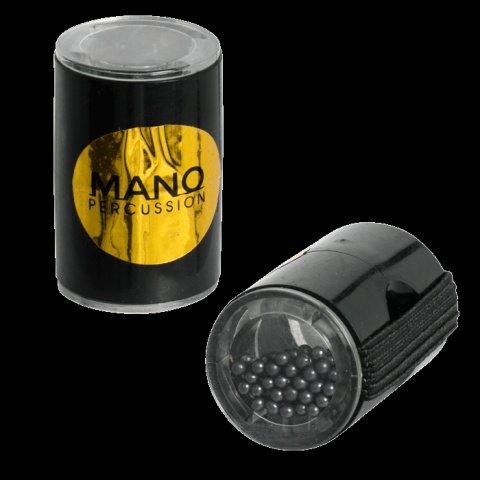
MANO CAJON FINGER SHAKER
MANO PERCUSSION - Cajon Finger Shaker. Polycarbonate capsule containing steel ball bearings. Attaches to finger with an elastic ribbon. Produces a maraca type shaker sound adding a new dimension to your sound. Coloured header card packaging. Black.
Brand: MANO
Category: Arts & Entertainment > Hobbies & Creative Arts > Musical Instruments > Percussion > Hand Percussion > Finger & Hand Cymbals